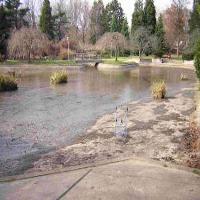
Weather: sun or clear